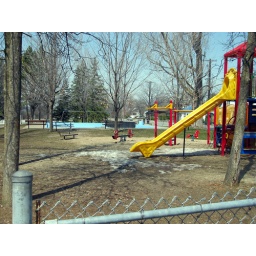
Still some snow in the sand box but the pool opens next week.